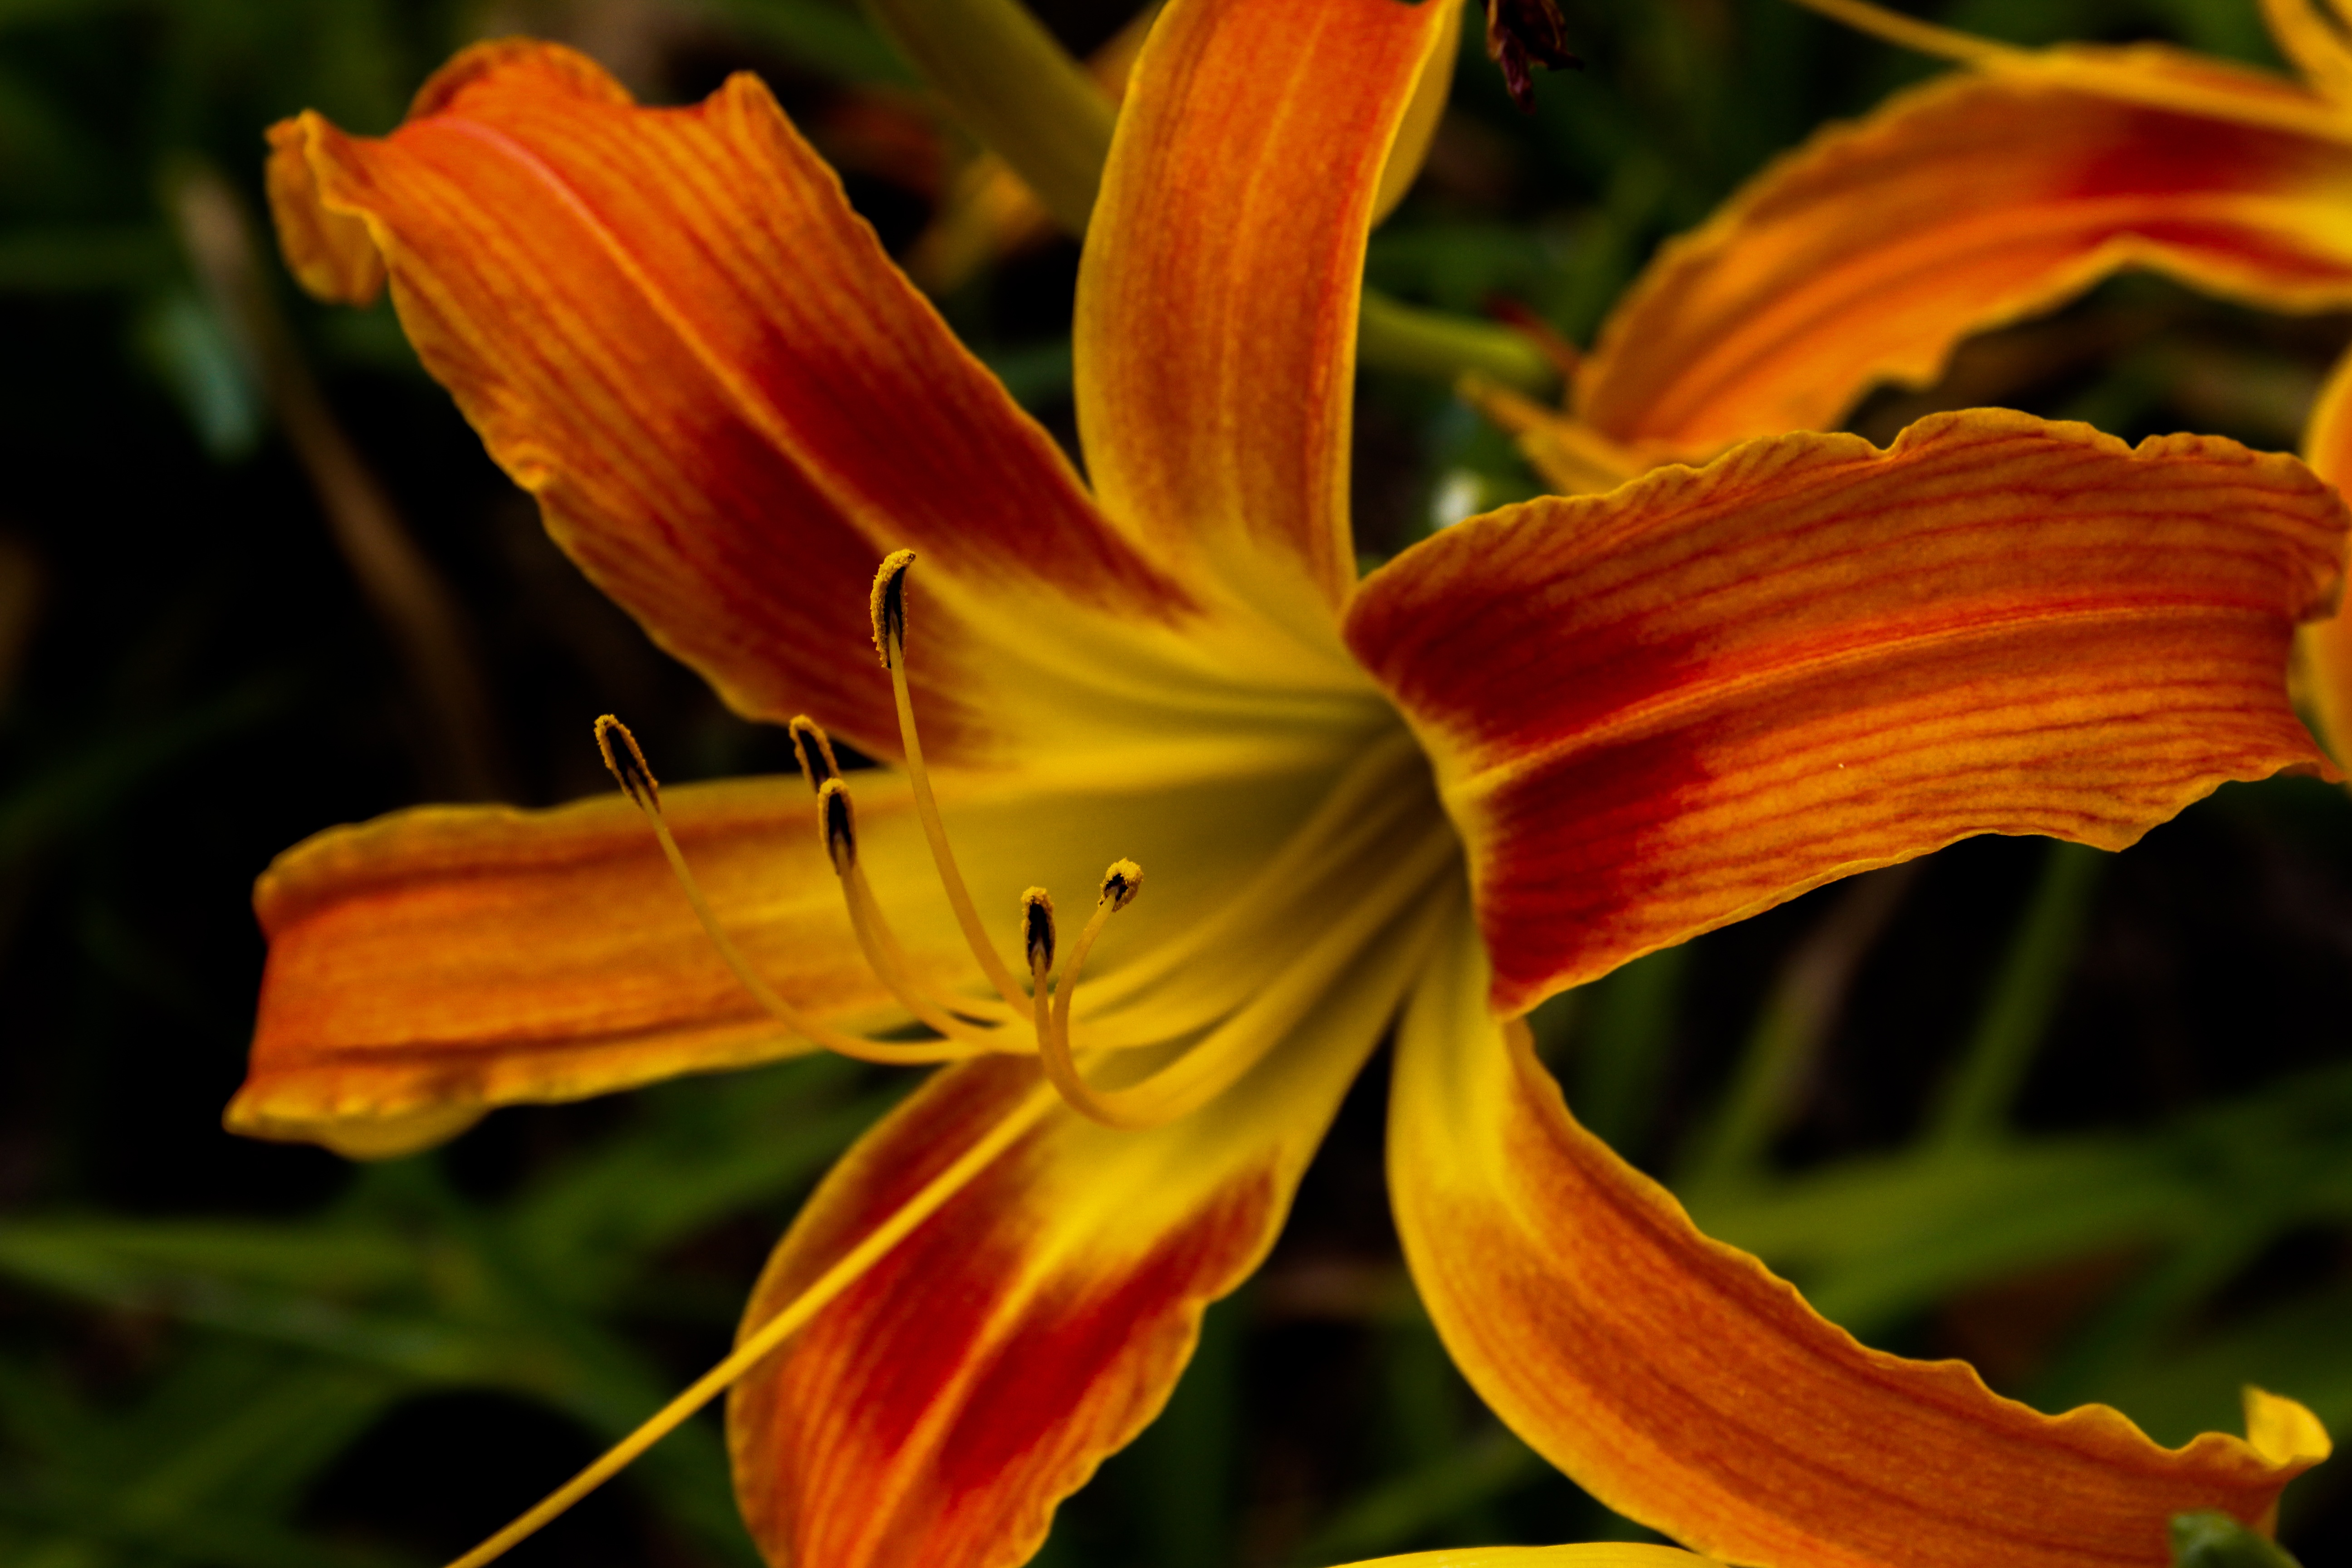
nature, plant, photography, leaf, flower, petal, autumn, botany, yellow, garden, flora, wildflower, close up, lilies, lily, flower garden, daylily, macro photography, flowering plant, small flower, pink lily, orange lily, plant stem, land plant, lirio